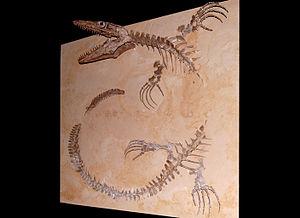
Platecarpus est un genre éteint de « reptiles » marins de la famille des mosasaures ayant vécu au Crétacé supérieur. Platecarpus vivait il y a environ 83 millions d'années et a disparu il y a environ 78 millions d'années.